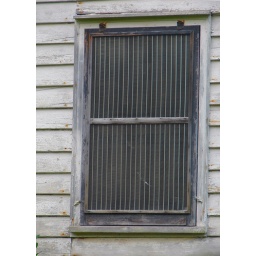
On an abandoned church building in Silverville, Indiana.